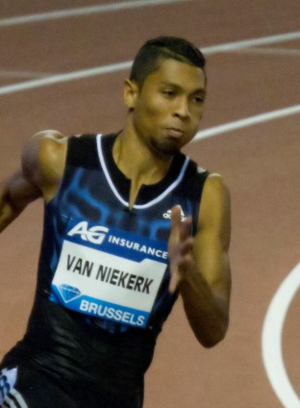
Wayde van Niekerk est un athlète sud-africain, spécialiste des épreuves de sprint.